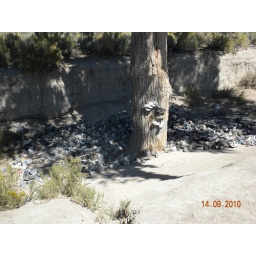
Base of shoe tree, note the amount of shoes in the gully.